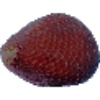
Label: Salak 1